Reginald Crompton

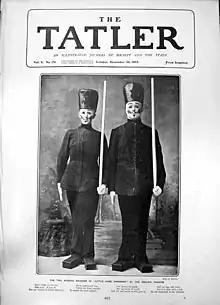
The Two Wooden Soldiers in "Little Hans Andersen" (1903): Ernest Torrence (left) and Crompton

With many of the former Savoy company Crompton transferred to the Adelphi Theatre where he was Mr. Hazell in "The Earl and the Girl" and the Royal Footman and Wooden Soldier in "Little Hans Andersen" (December 1903) before appearing in "The Talk of the Town" at the Lyric Theatre (1905); "Blue Bell" at the Aldwych Theatre (1905–06); "Tom Jones" at the Apollo Theatre (1907); "Where Children Rule" at the Garrick Theatre (1909); and "The Spring Maid" at the Whitney Theatre (1911). It would appear that in between his theatre work Crompton would return to his legal profession, as the 1911 Census lists him as a solicitor boarding with a family in Hammersmith, London. By 1913 he had returned to the stage, appearing as Sergeant Tozer in "The Girl on the Film" at the Gaiety Theatre (1913); in "Véronique" at the Adelphi Theatre (1915), and in the pantomimes "Puss in Boots" (1915–16) and "Puss in New Boots" (1916–17) at the Theatre Royal, Drury Lane.